Sprint canoe

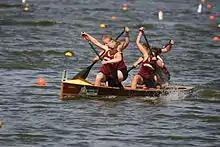
Canadian C4

The Canadian C4 is another boat exclusive to Canada. It is wider than the ICF C4, the International Canoe for four people. The John W. Black Trophy, which can be won at the Canadian National Canoe Championships, is famous and likened to the Stanley Cup. It was first introduced in 1928 on behalf of the Canadian Canoe Association from its donor, Mr. John W. Black. It is awarded to the winner of the Junior Men's C4 1000 meter event, a highly anticipated event at the Canadian Nationals. "The Black", as it is known colloquially, conjures up images of strong competitive canoe racing. As it is a junior race, if a crew comes first or second they cannot compete for the trophy again for a specified time frame. In 2001, Birks Jewelers worked to restore the trophy to its original lustre; in 2006 to 2008, additional repairs were made to the trophy box. It is believed to be the largest trophy awarded in North America for amateur sport.